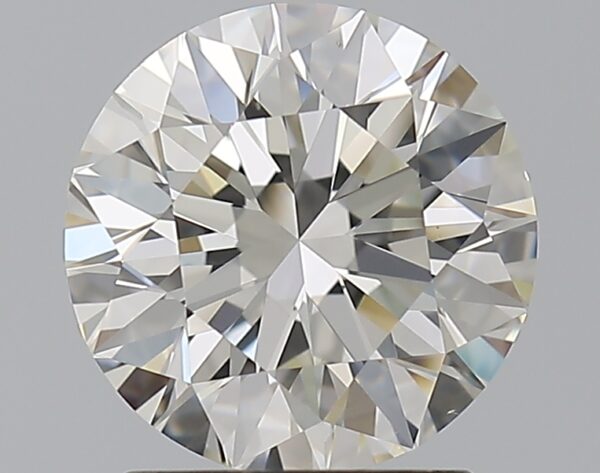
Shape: round
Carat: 1.6
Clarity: VS1
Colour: I
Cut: EX
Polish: EX
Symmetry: EX
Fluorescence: F
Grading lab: GIA
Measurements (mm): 7.42 x 7.45 x 4.69